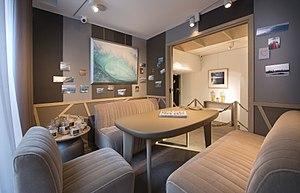
Nouvel écrin Lorenz Bäumer - Cabane du surfeur -19, place Vendôme, 75001 Paris
Lorenz Bäumer, né en 1965 à Washington, D.C., est un joaillier franco-allemand. Il est le fondateur de l'entreprise IDEAL, installée à Paris.